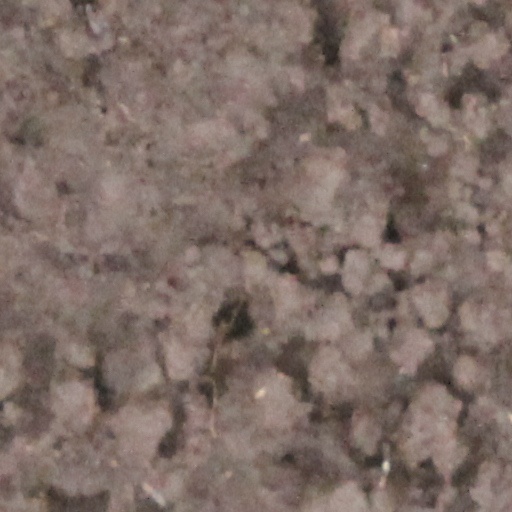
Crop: wheat